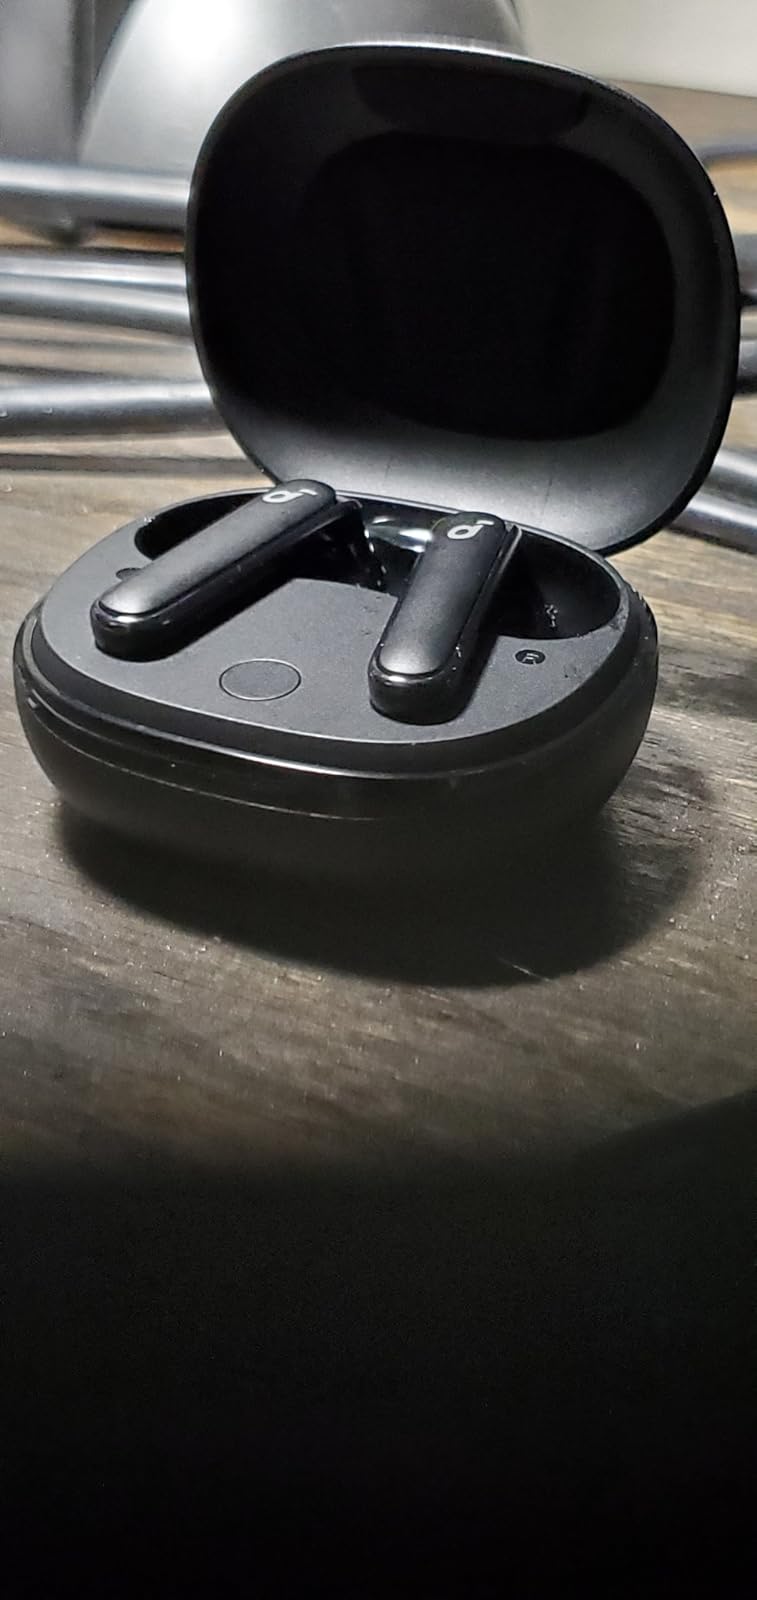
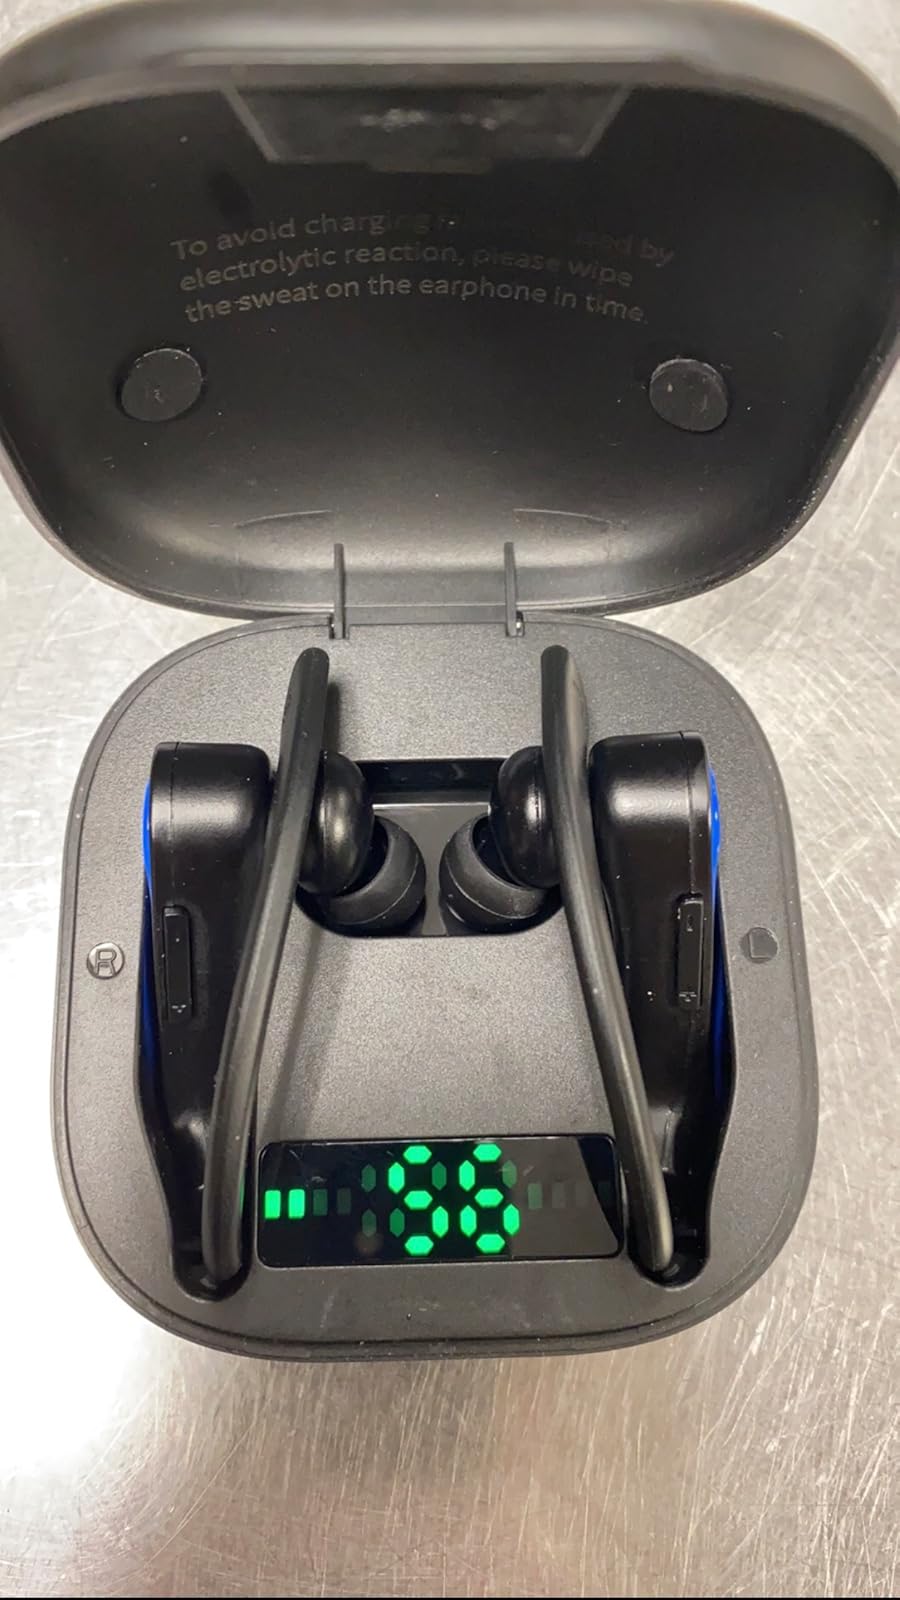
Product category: earbuds
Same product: no